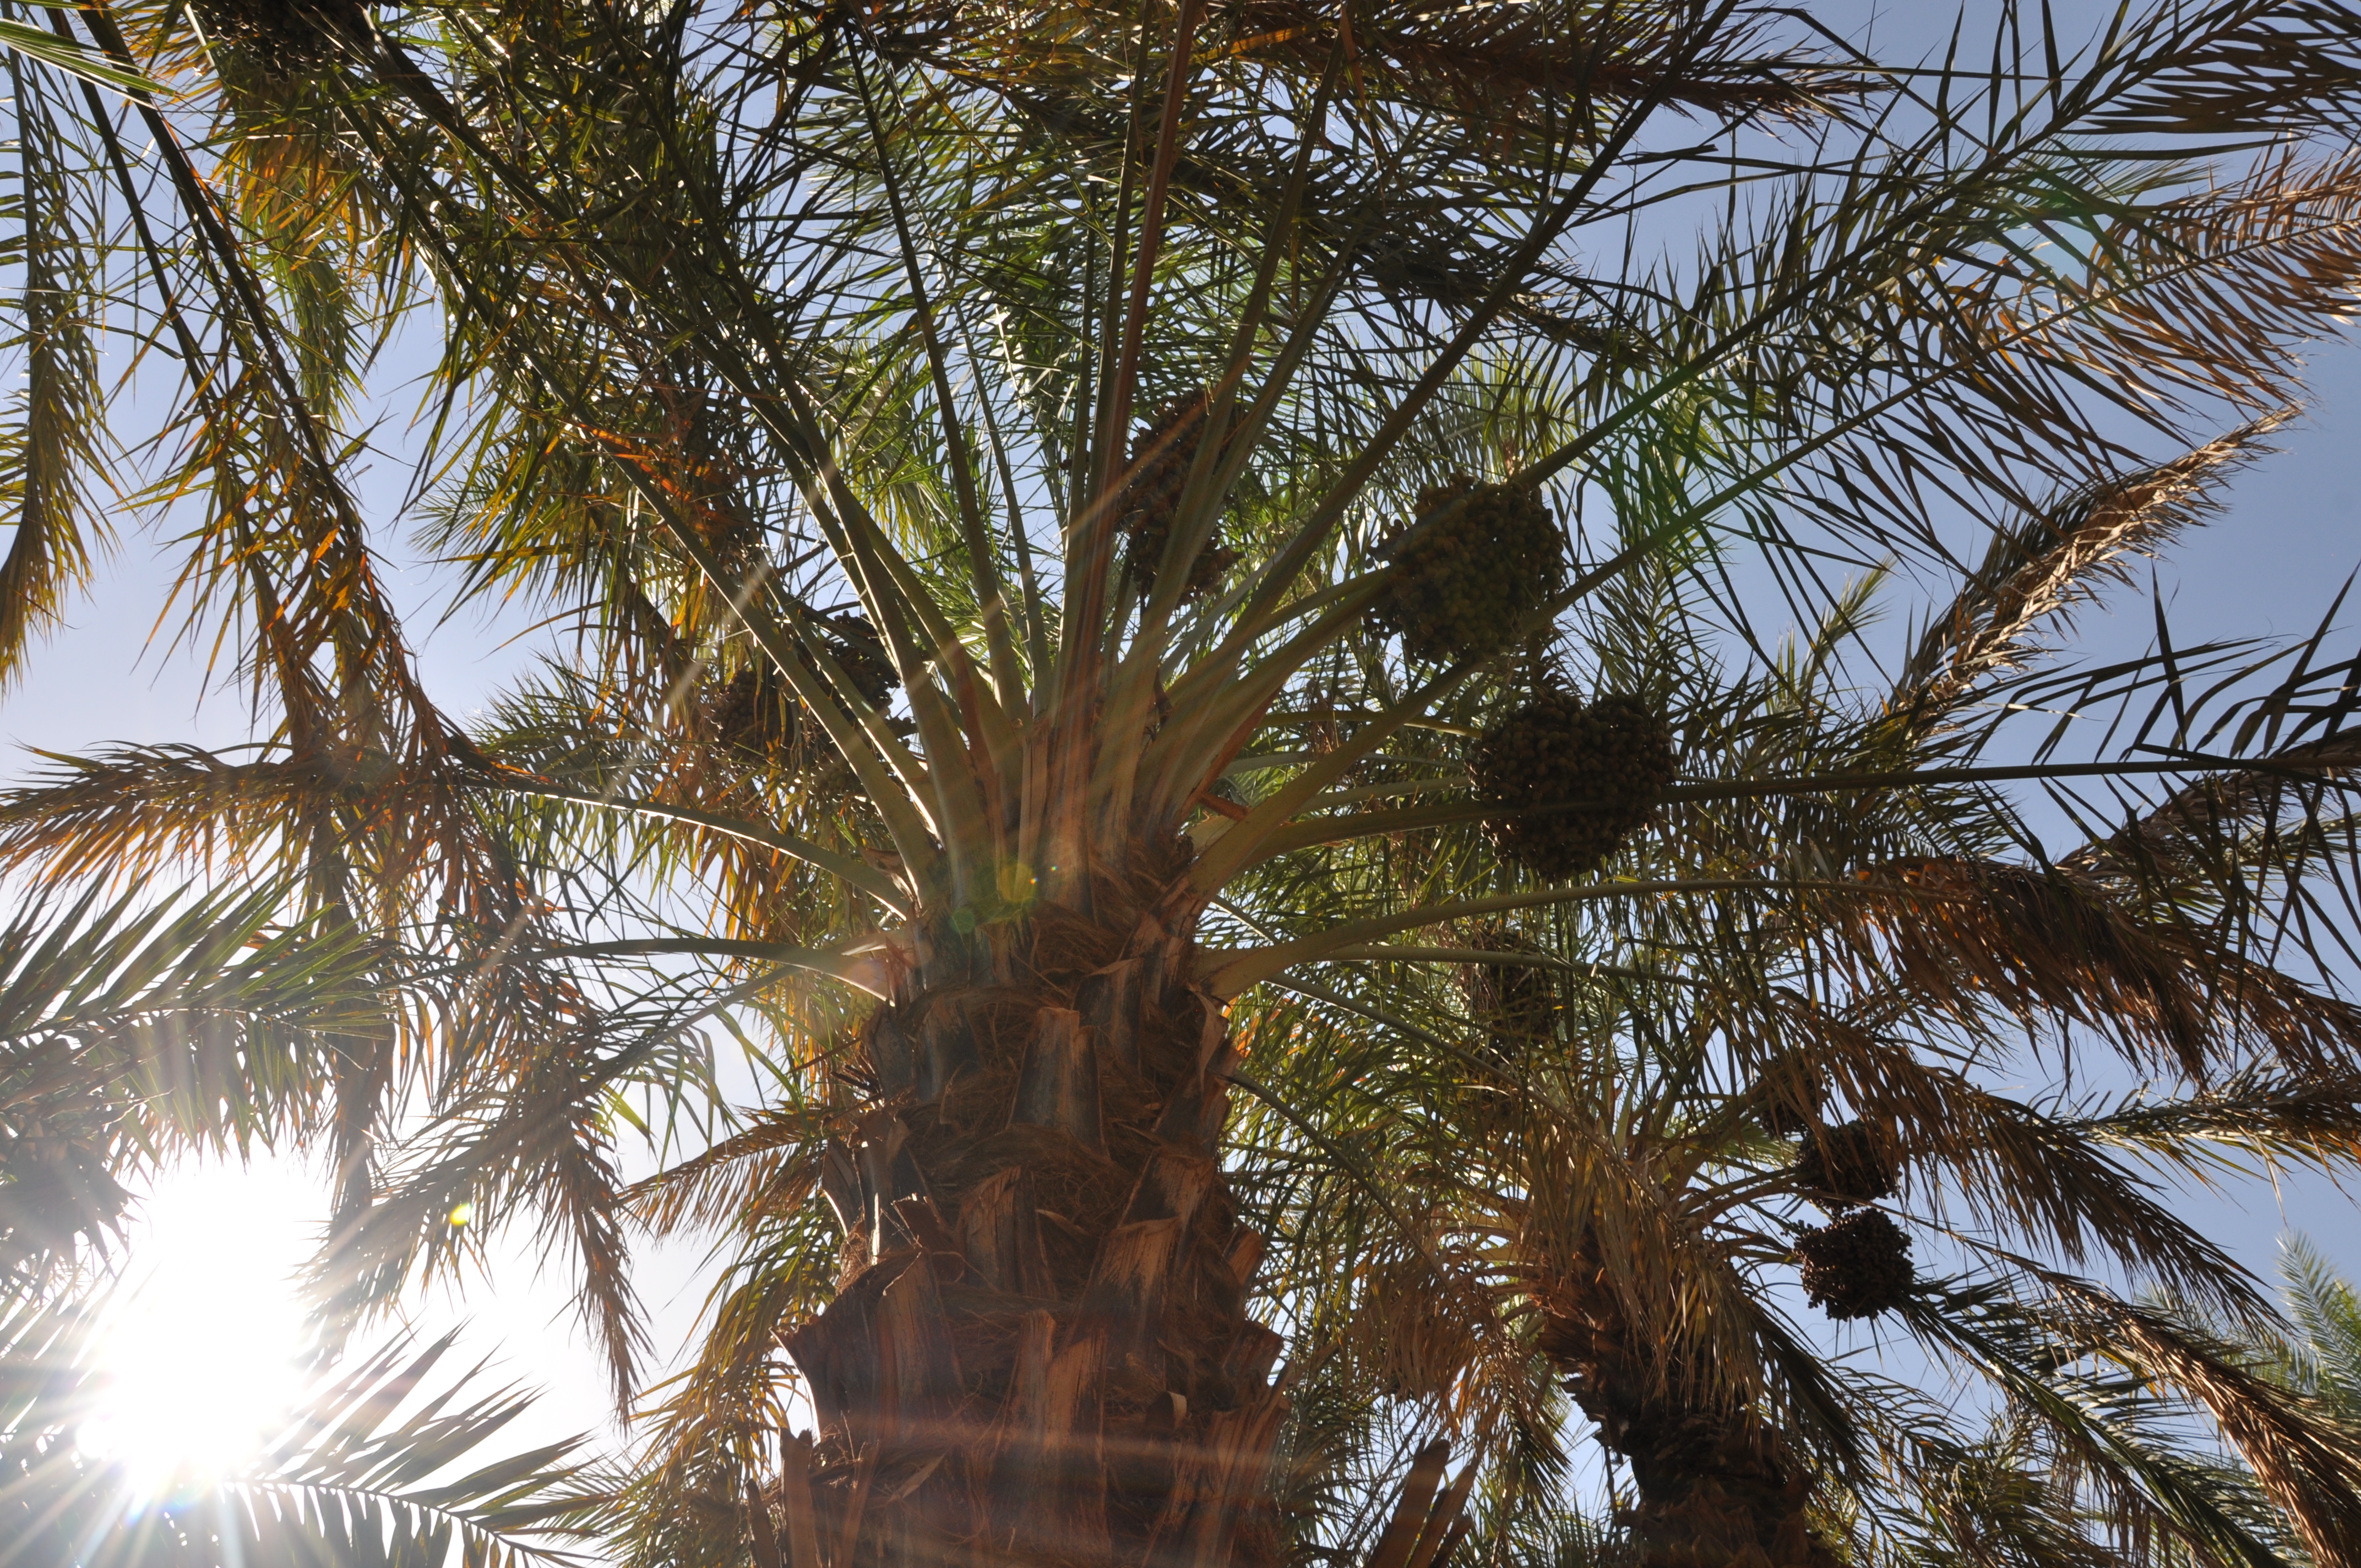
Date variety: bouisthami